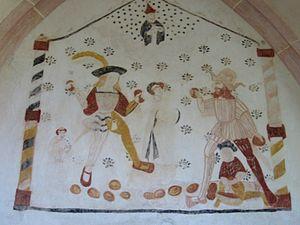
Moutiers-en-Puisaye est une commune française située dans le département de l'Yonne en région Bourgogne-Franche-Comté.